David Eagles

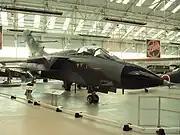
The first British MRCA prototype "XX946"

He joined the British Aircraft Corporation as a test pilot in 1968, where he flight-tested the English Electric Lightning, English Electric Canberra and SEPECAT Jaguar from 1969.